Question: What base is in this picture?
Tambaya: Wani tushe ne a cikin wannan hoton?
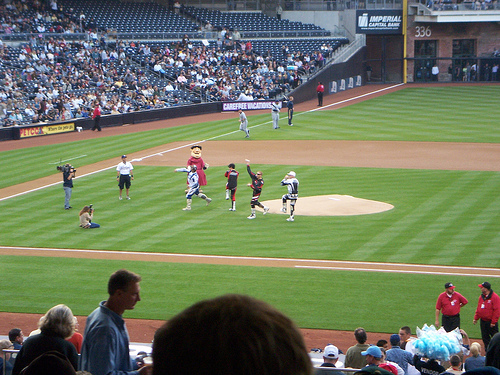
Answer: 3rd base.
Amsa: Tushe na uku?.